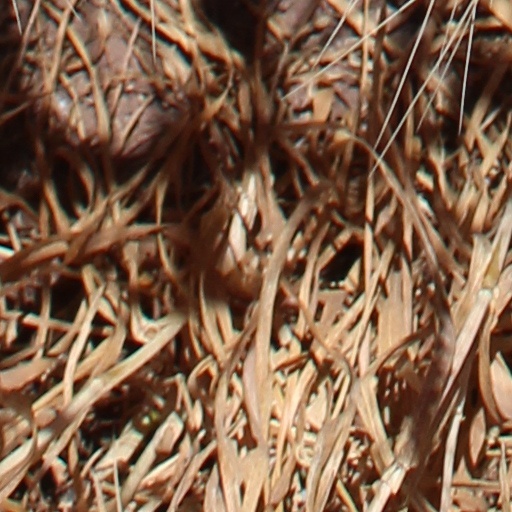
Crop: wheat